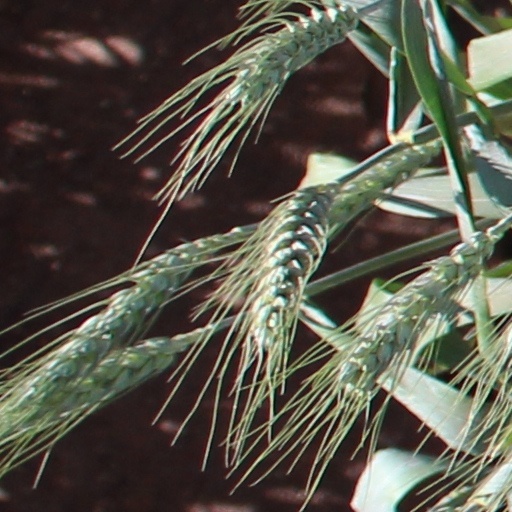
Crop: wheat